Sebastian Vettel

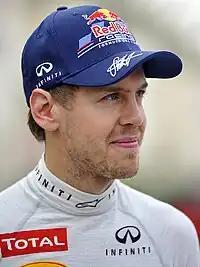
Vettel at the 2012 Bahrain Grand Prix

Sebastian Vettel (born 3 July 1987) is a German former racing driver who competed in Formula One from to . Vettel won four Formula One World Drivers' Championship titles, which he won consecutively from to with Red Bull, and remains the youngest-ever World Drivers' Champion; he won 53 Grands Prix across 16 seasons.